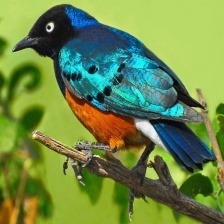
Species: SUPERB STARLING
Scientific name: LAMPROTORNIS SUPERBUS